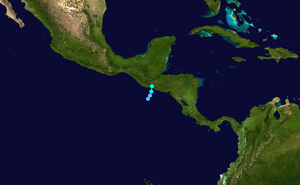
La tempête tropicale Cristobal est le troisième système tropical de la saison 2020 dans l'Atlantique nord. Il s'agissait de la première fois qu'une troisième tempête tropicale se formait aussi tôt dans l'océan Atlantique nord. C'est aussi à ce moment la seconde plus précoce tempête tropicale à toucher la Louisiane, le 7 juin, la plus précoce étant la tempête tropicale Arlene le 30 mai 1959.